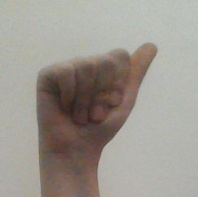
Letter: dhad